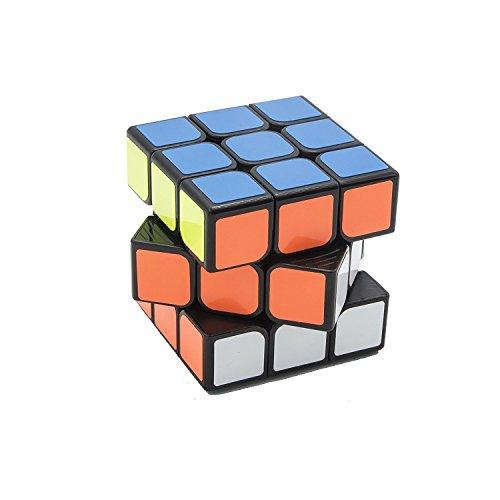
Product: Winage cube Winage Cube Speed and Magic Puzzle Game
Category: Toys & Games | Puzzles | Brain Teasers
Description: Twist, turn, and rotate: the winage cube has many combinations, but only one solution.
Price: $7.99
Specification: ASIN:B07DRR2Y6W|ShippingWeight:0.64ounces(Viewshippingratesandpolicies)|DateFirstAvailable:June15,2018